Create (song)

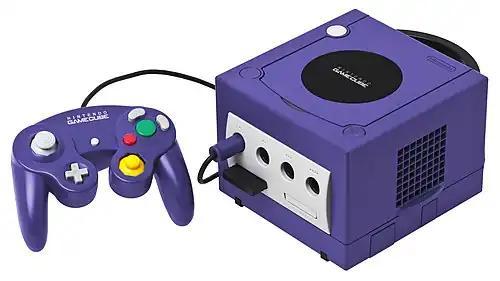
One critic highlighted the song's vibraphone arrangement of the GameCube start-up jingle "(console pictured)".

Critics thought that "Create" showed Hoshino's respect for Nintendo; Azuki Ogiwara at "Real Sound" thought that the references in the song conveyed his deep resonation with the company's creative philosophy. Game journalist Shirokawa, writing for the video game magazine "Famitsu", noted that Hoshino had previously incorporated melodies from the manga franchise "Doraemon" in its namesake song "Doraemon" (2018), and concluded that "Create" similarly comes across with his feelings for "Super Mario" and Nintendo.